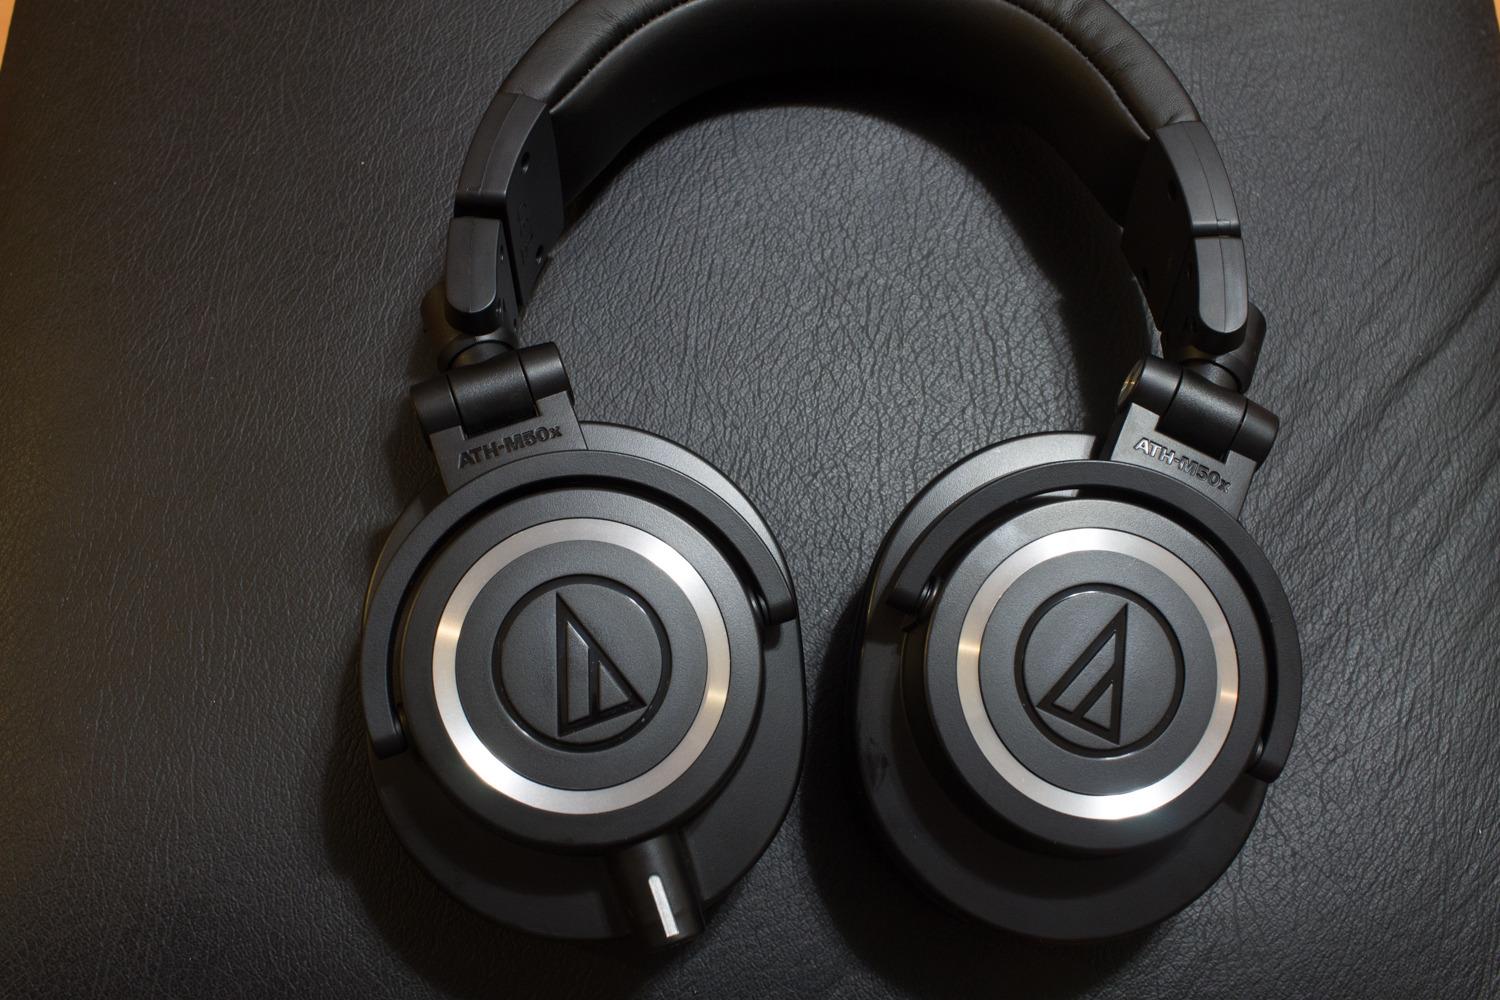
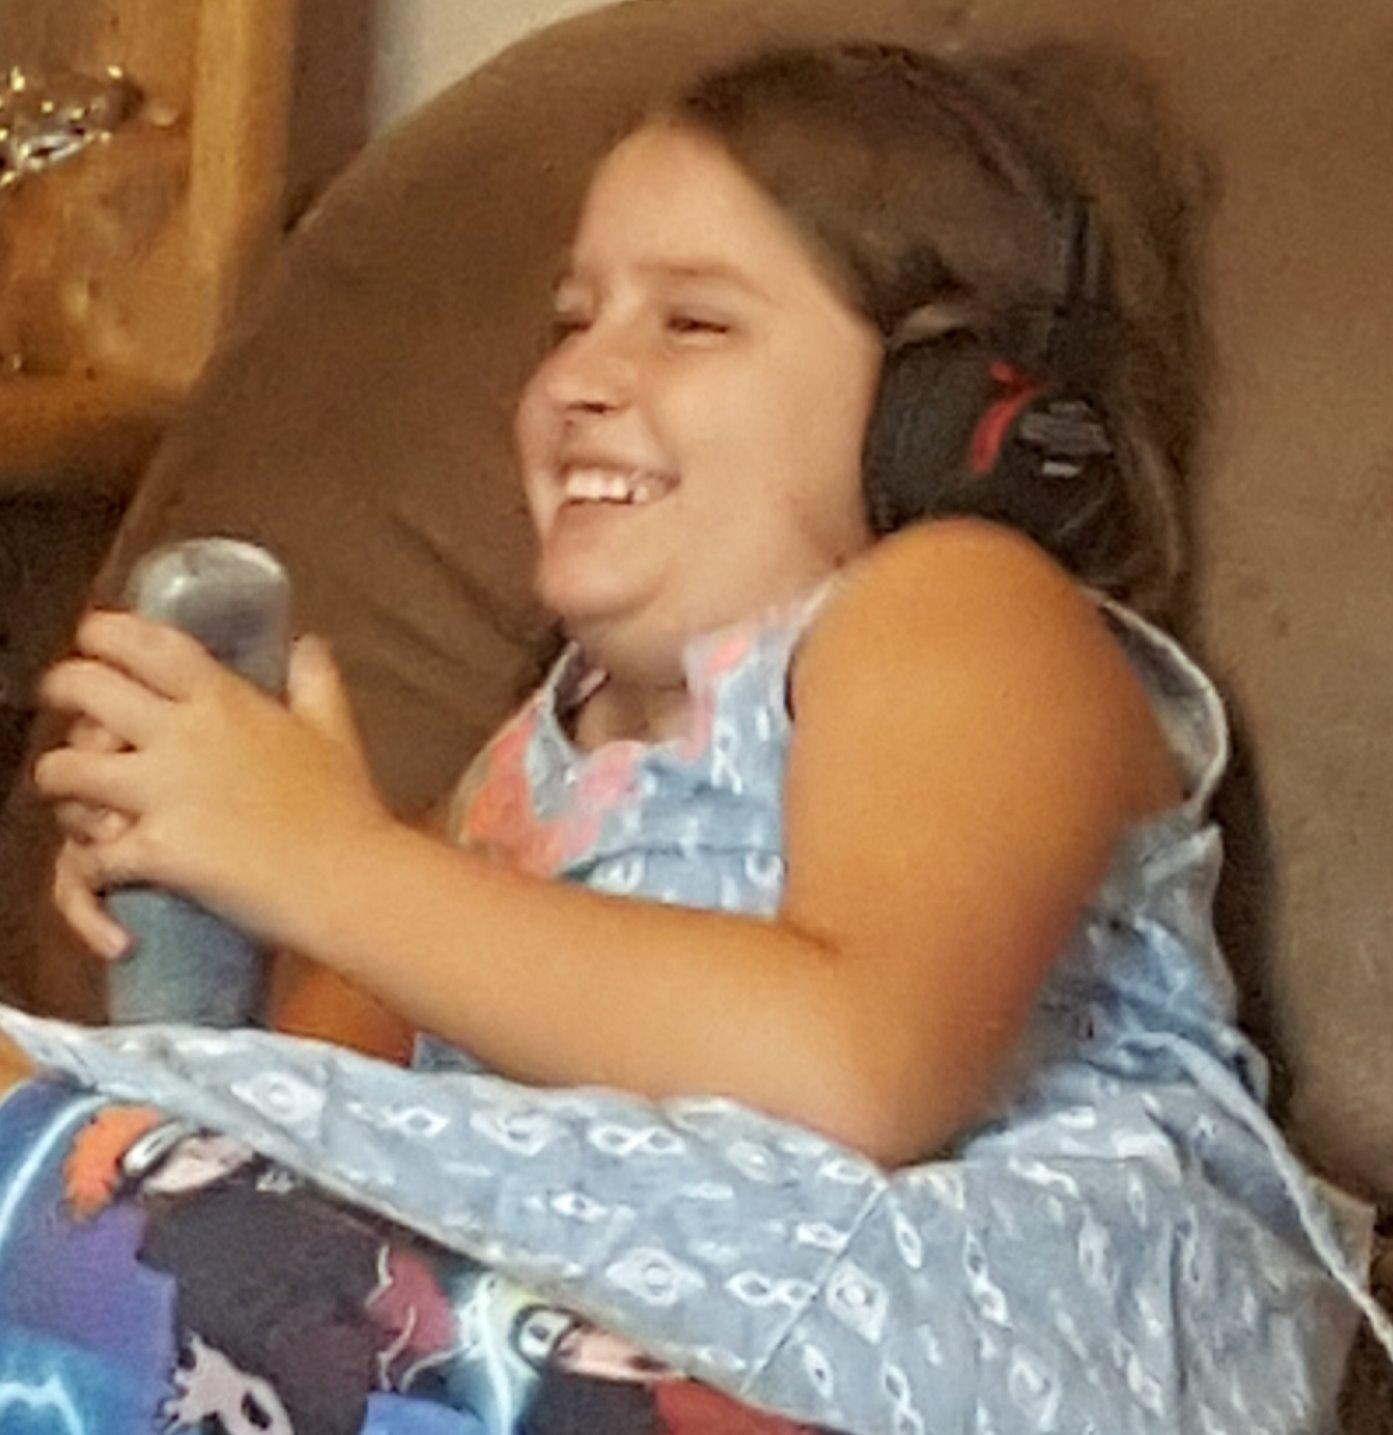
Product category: headphones
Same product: no